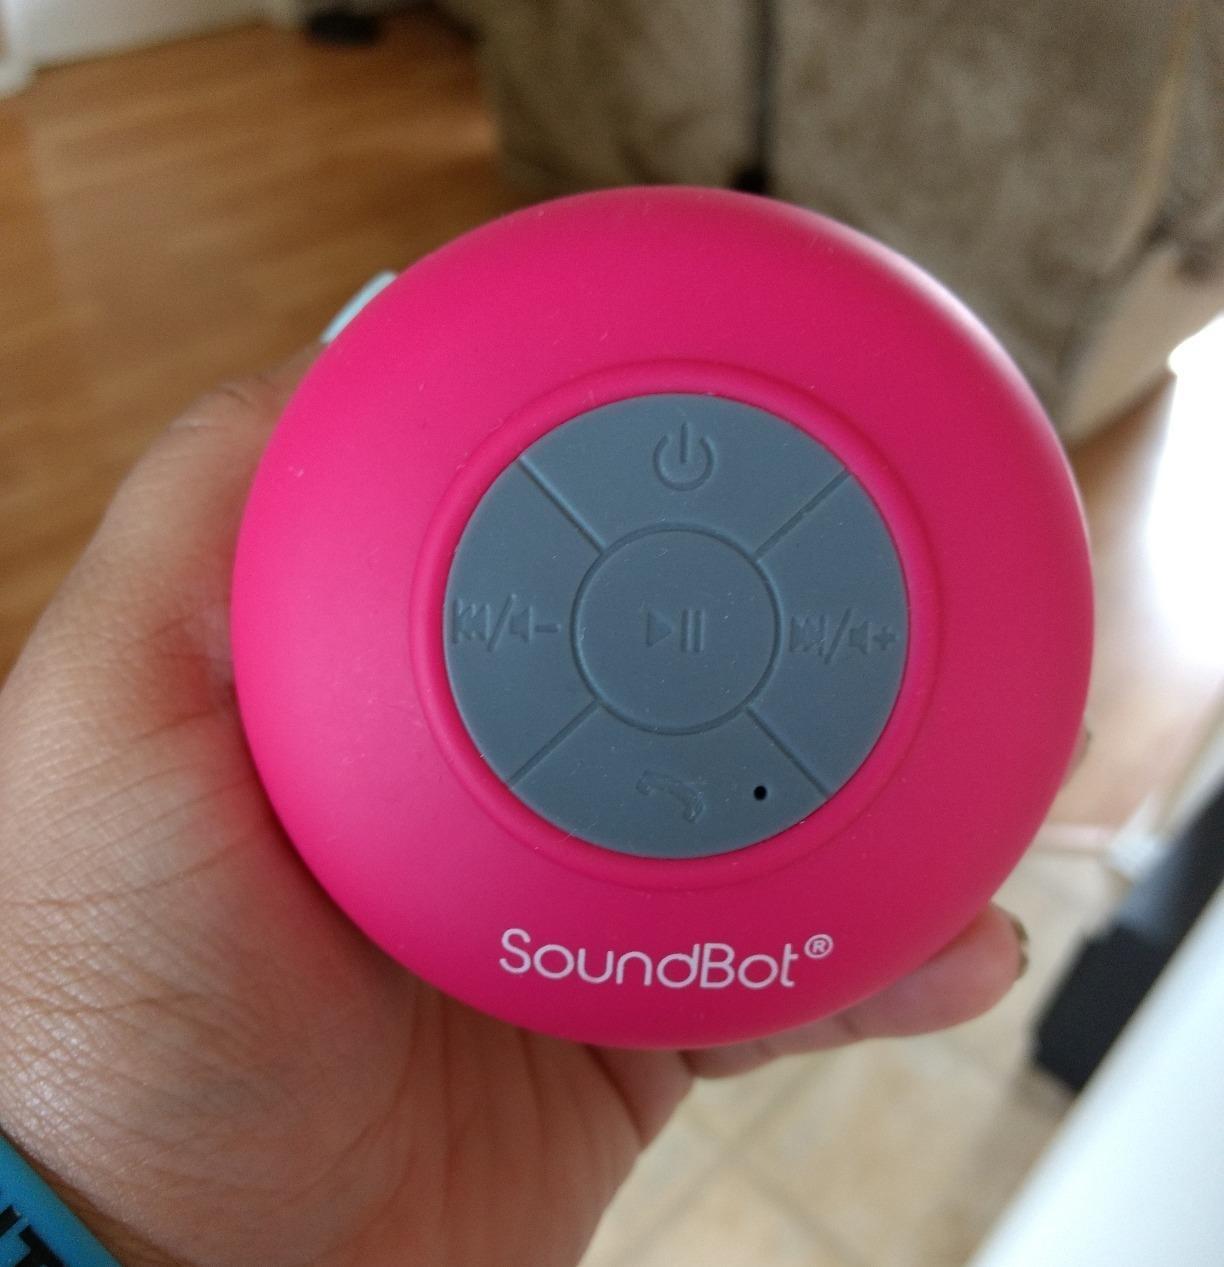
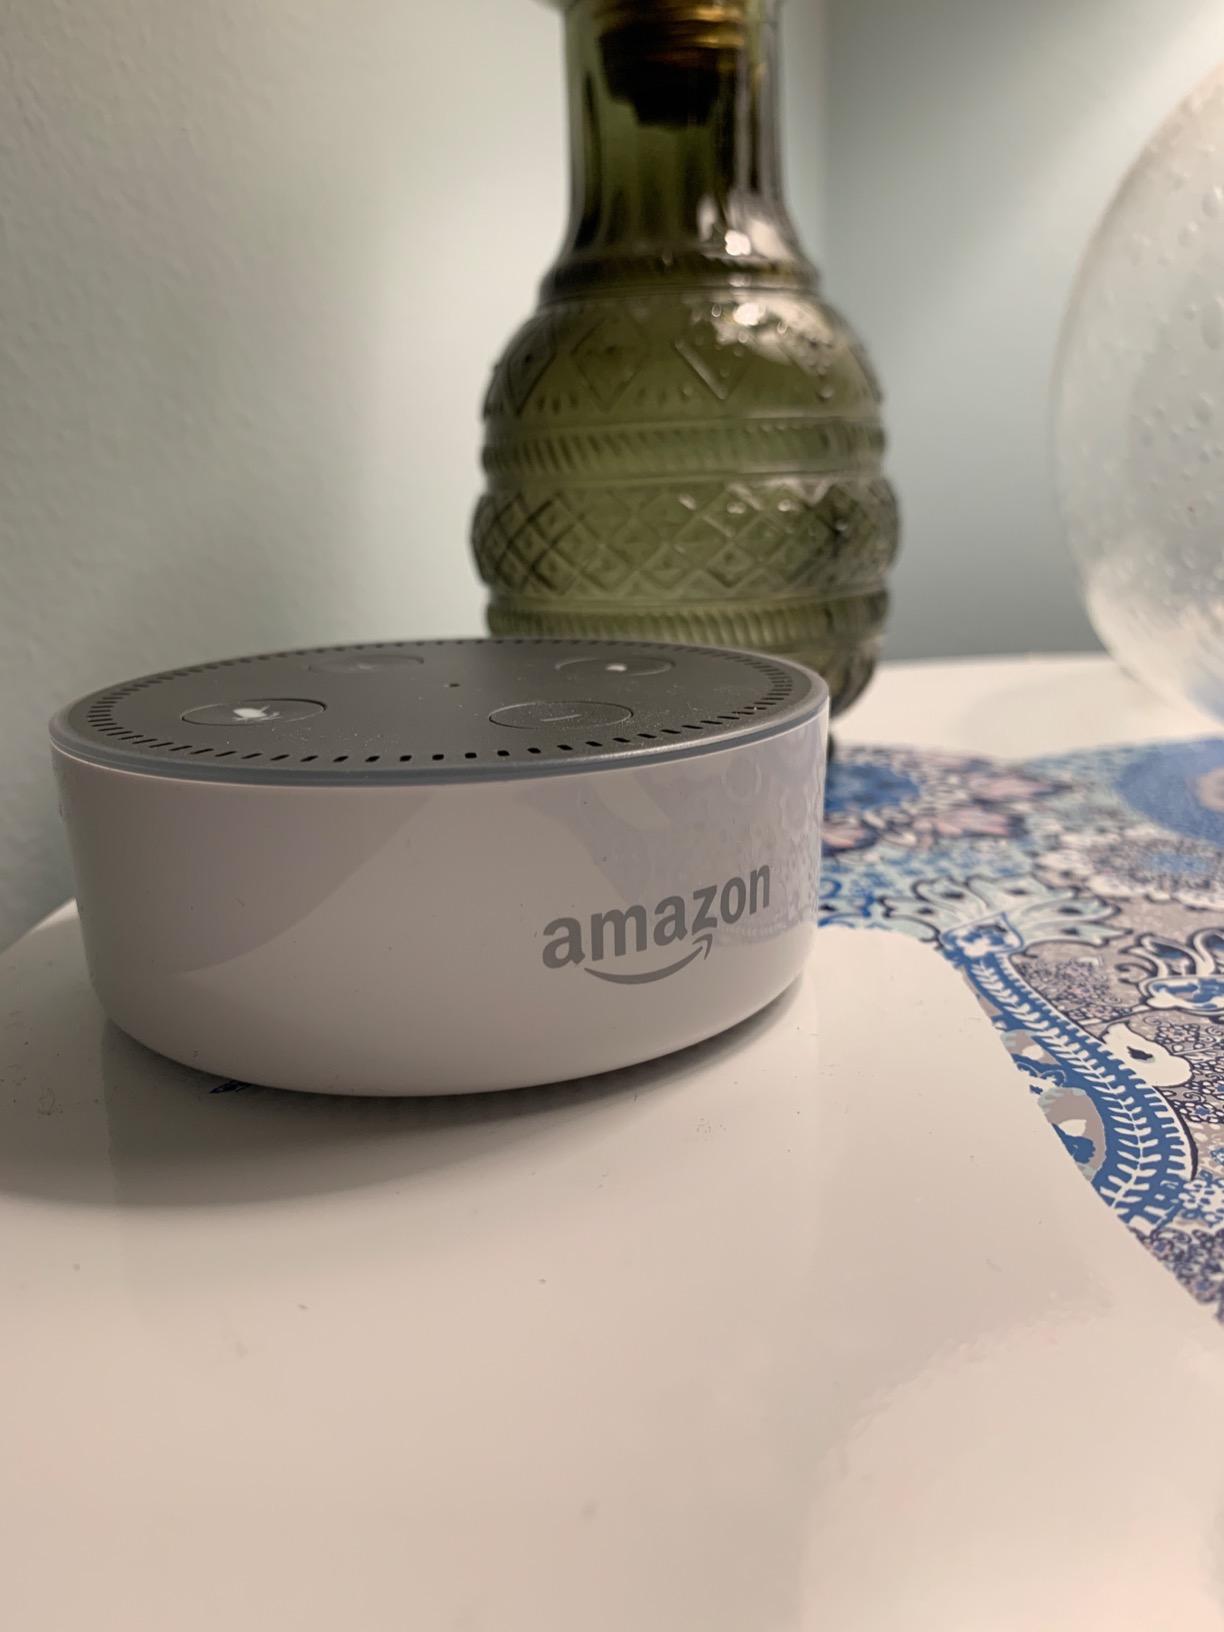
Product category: speaker
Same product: no